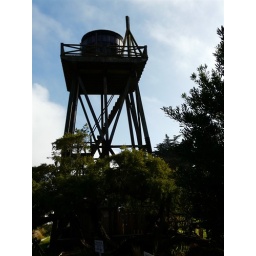
The Town of Mendocino. Many water towers in this town where no house is newer than 150 years old.